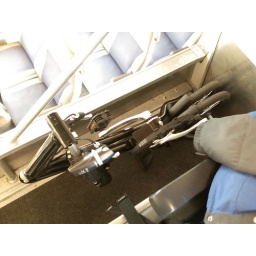
bike fits perfectly in the upper floor asle